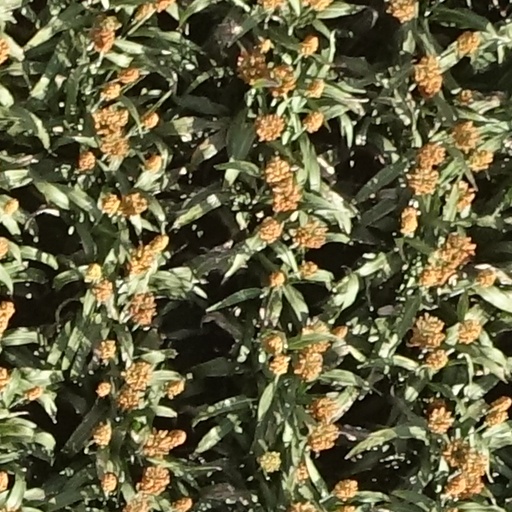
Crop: sorghum